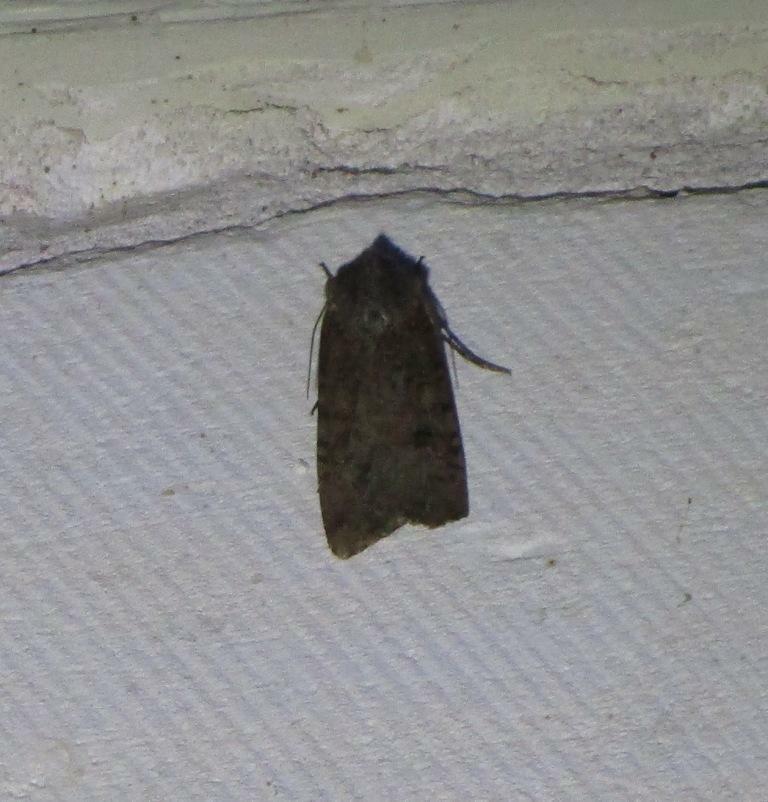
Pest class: cutworms